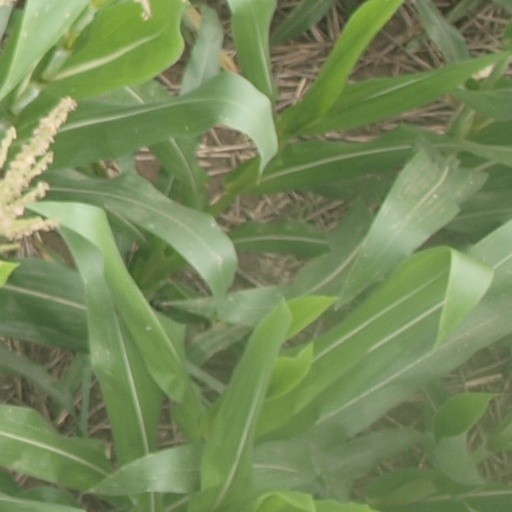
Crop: maize; corn